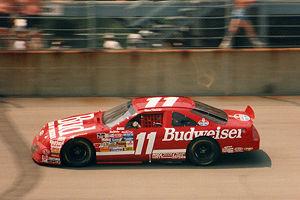
Bill Elliott est un pilote américain de NASCAR né le 8 octobre 1955 à Dawsonville, Géorgie.